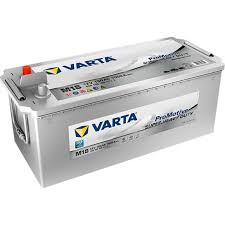
Waste category: battery